List of Puerto Rican scientists and inventors

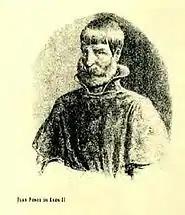
Juan Ponce de León II, , arguably the first Puerto Rican scientist

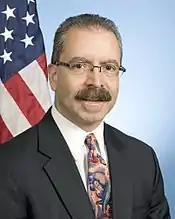
Orlando Figueroa

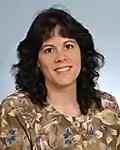
Amri Hernandez-Pellerano

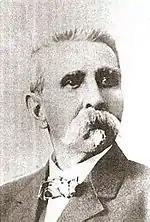
Fermín Tangüis

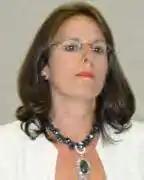
Miriam Rodon-Naveira

Before Christopher Columbus and the Spanish Conquistadors landed on the island of "Borikén" (Puerto Rico), the Taínos who inhabit the island depended on their astronomical observations for the cultivation of their crops.